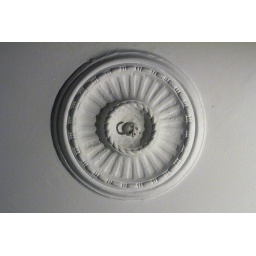
lying in bed last night I spotted this